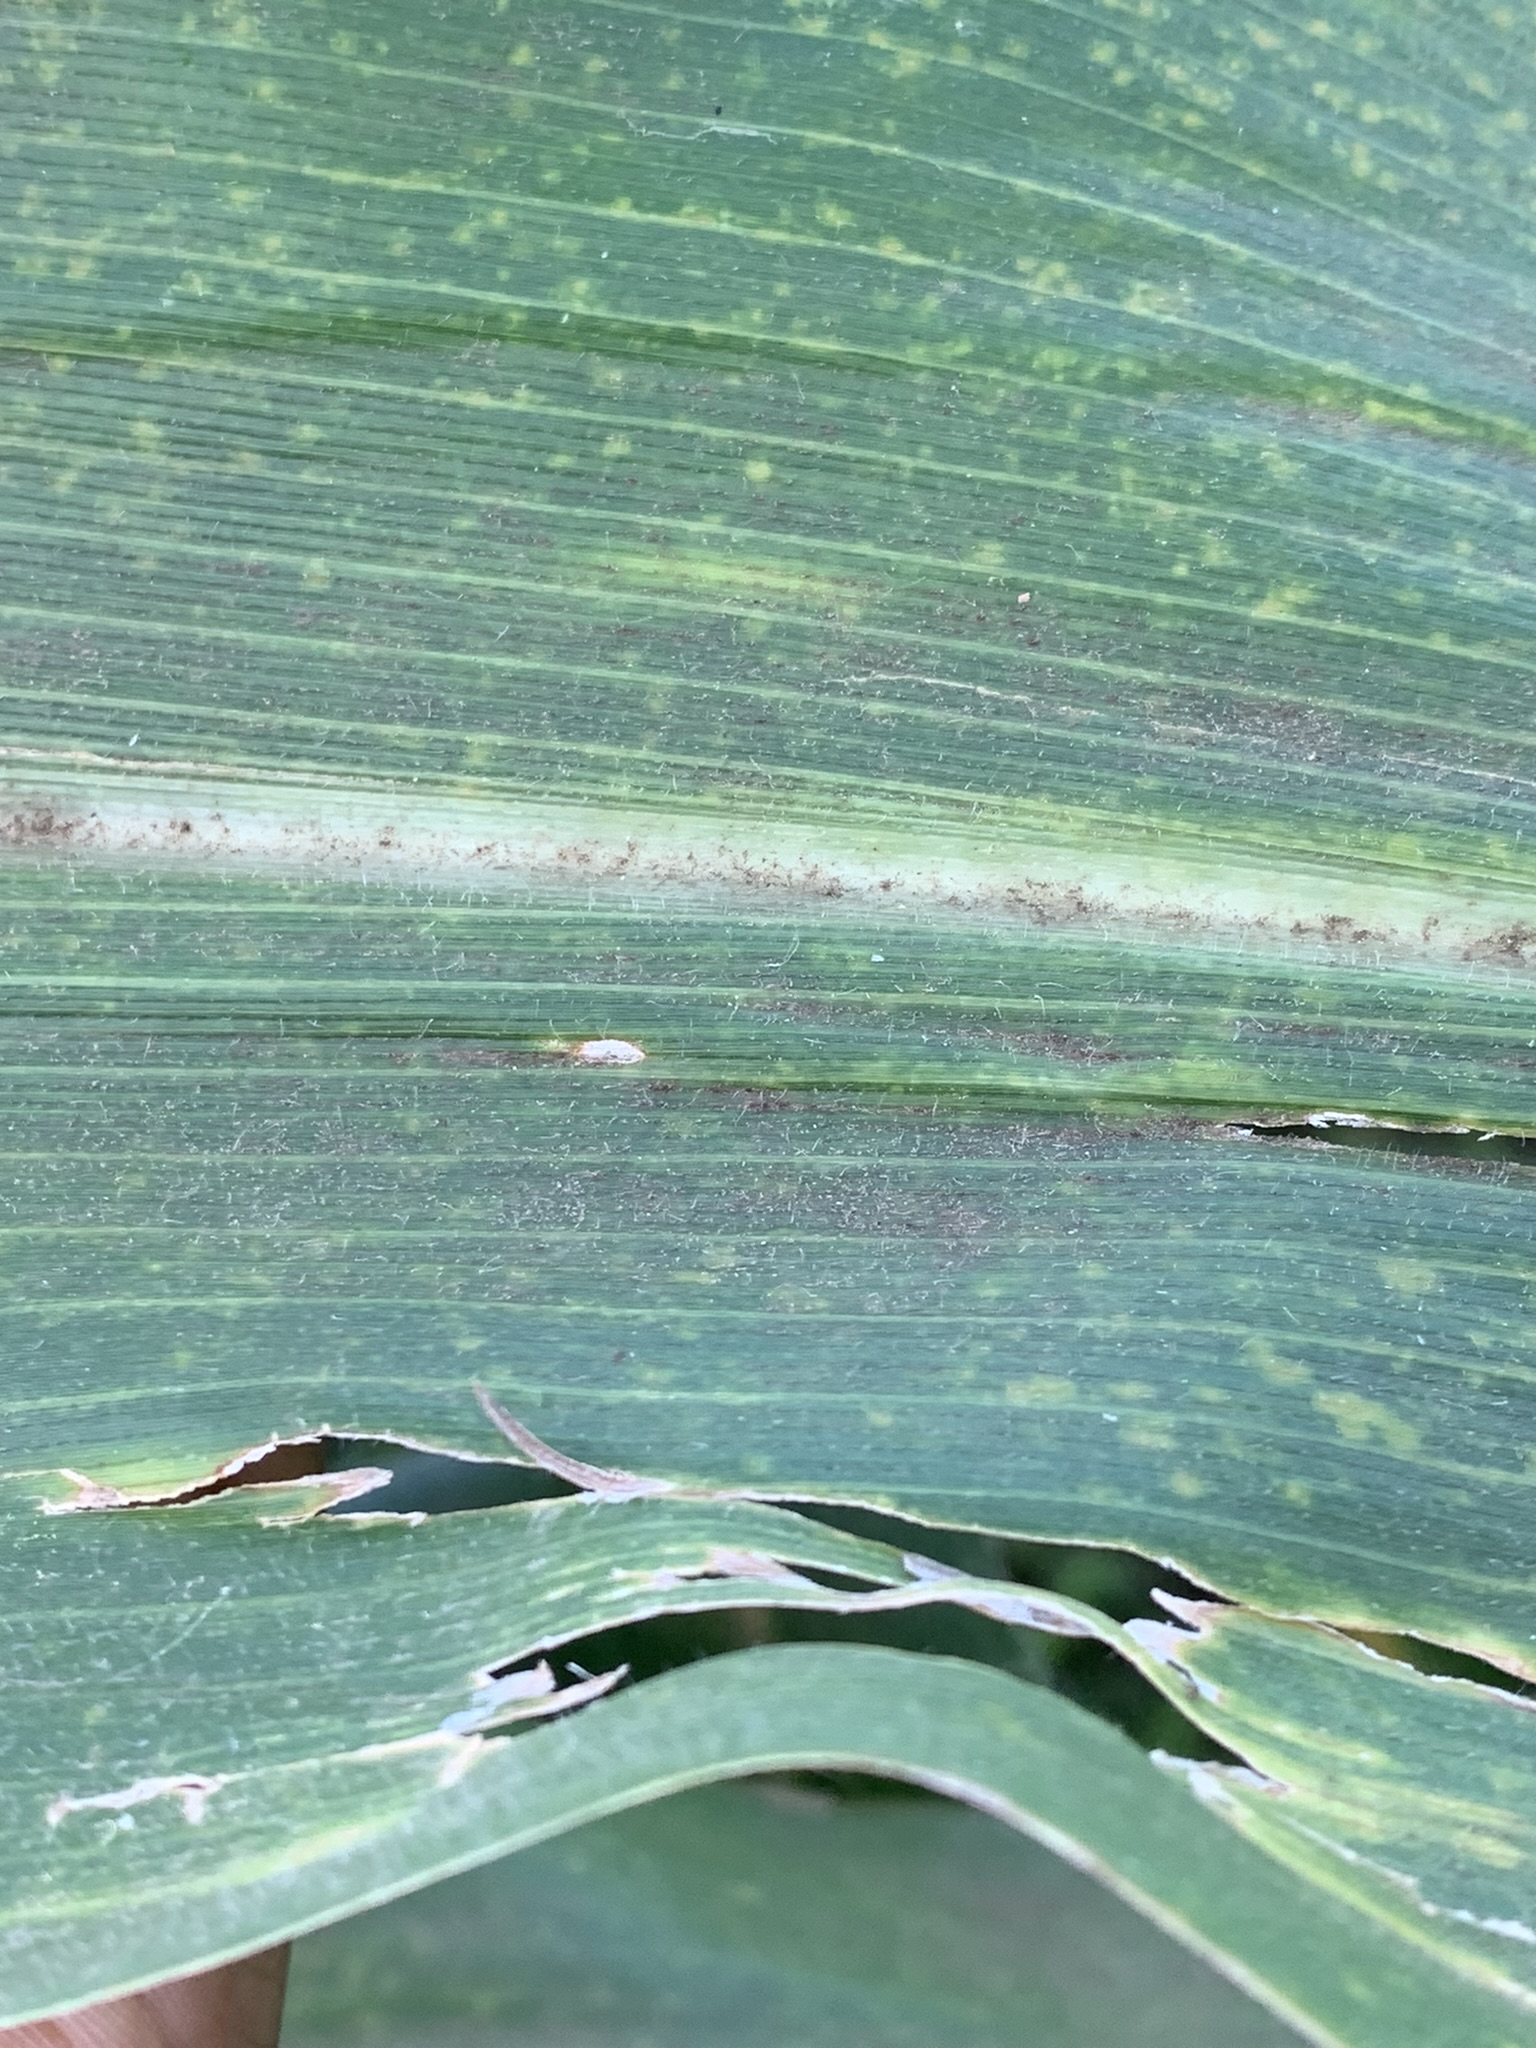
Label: MLN